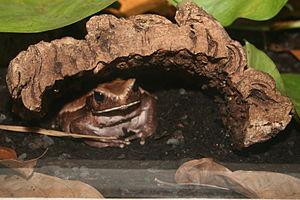
Le Crapaud de Leschenault est une espèce d'amphibiens de la famille des Bufonidae.